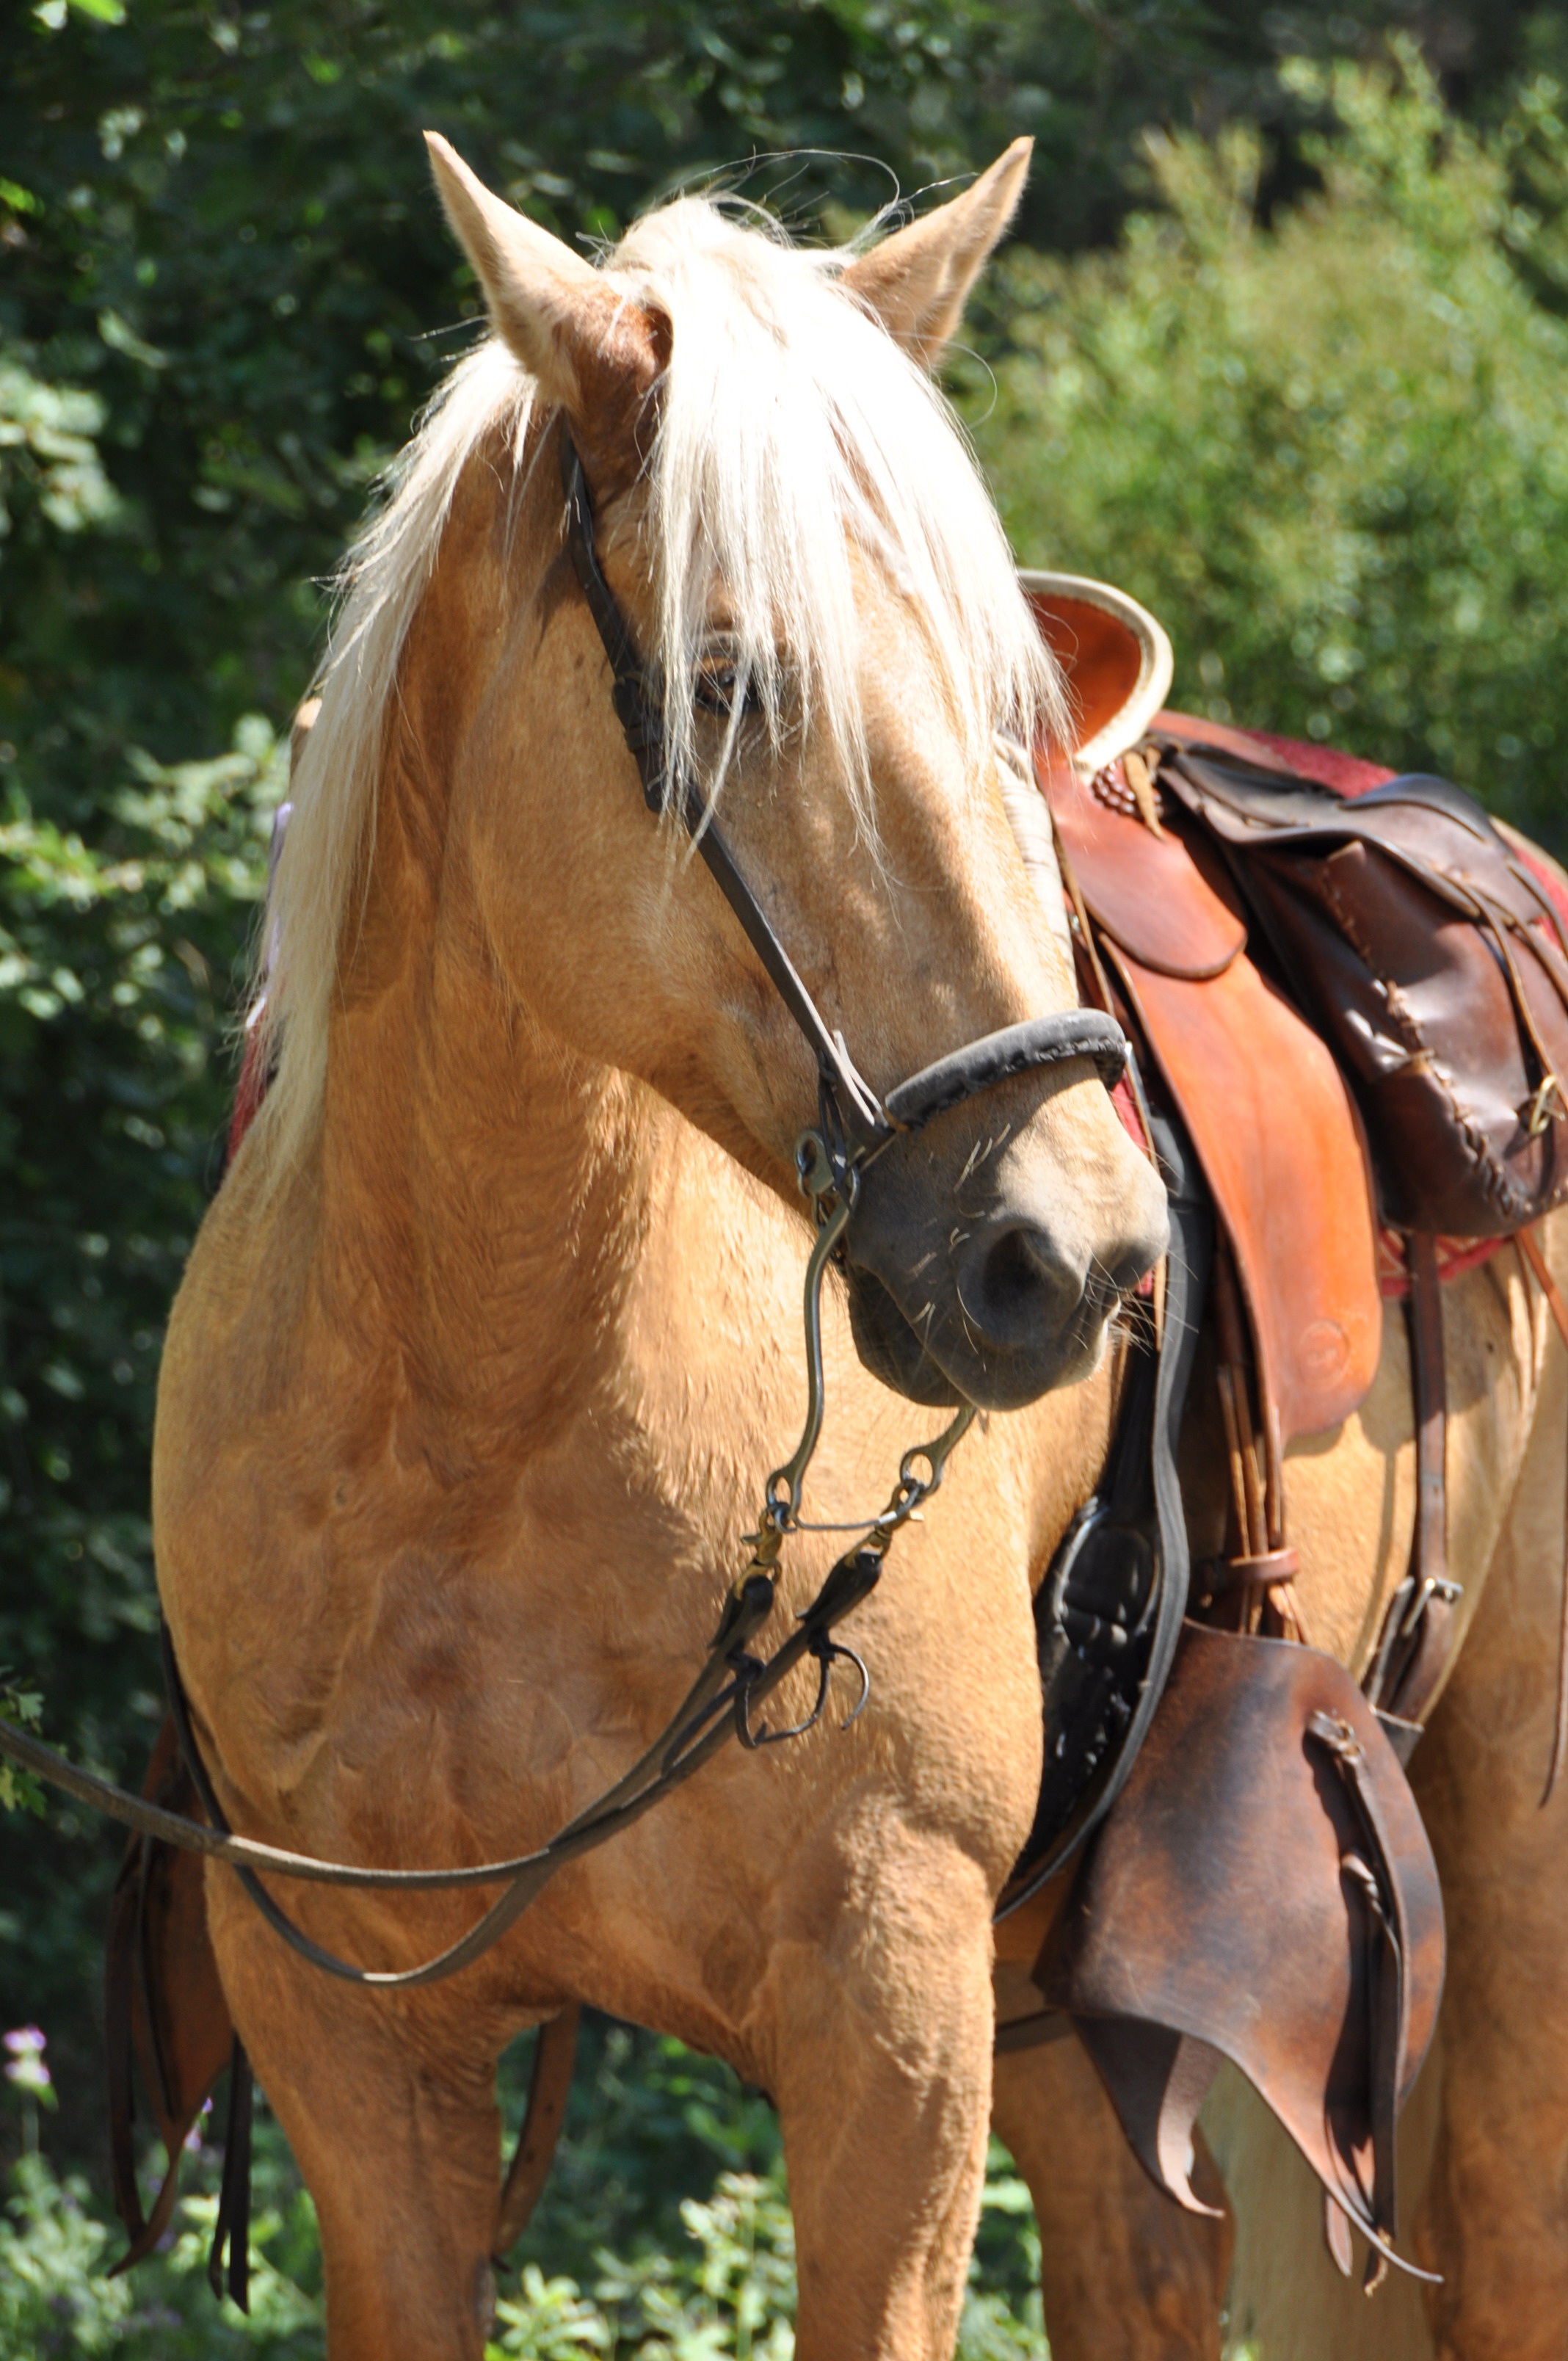
nature, portrait, horse, rein, mammal, stallion, mane, close up, bridle, equine, eyes, animals, head, look, mare, light brown, halter, western riding, horseback riding, equestrianism, pack animal, eventing, horse like mammal, mustang horse, horse harness, horse tack, animal sports, english riding, equestrian sport